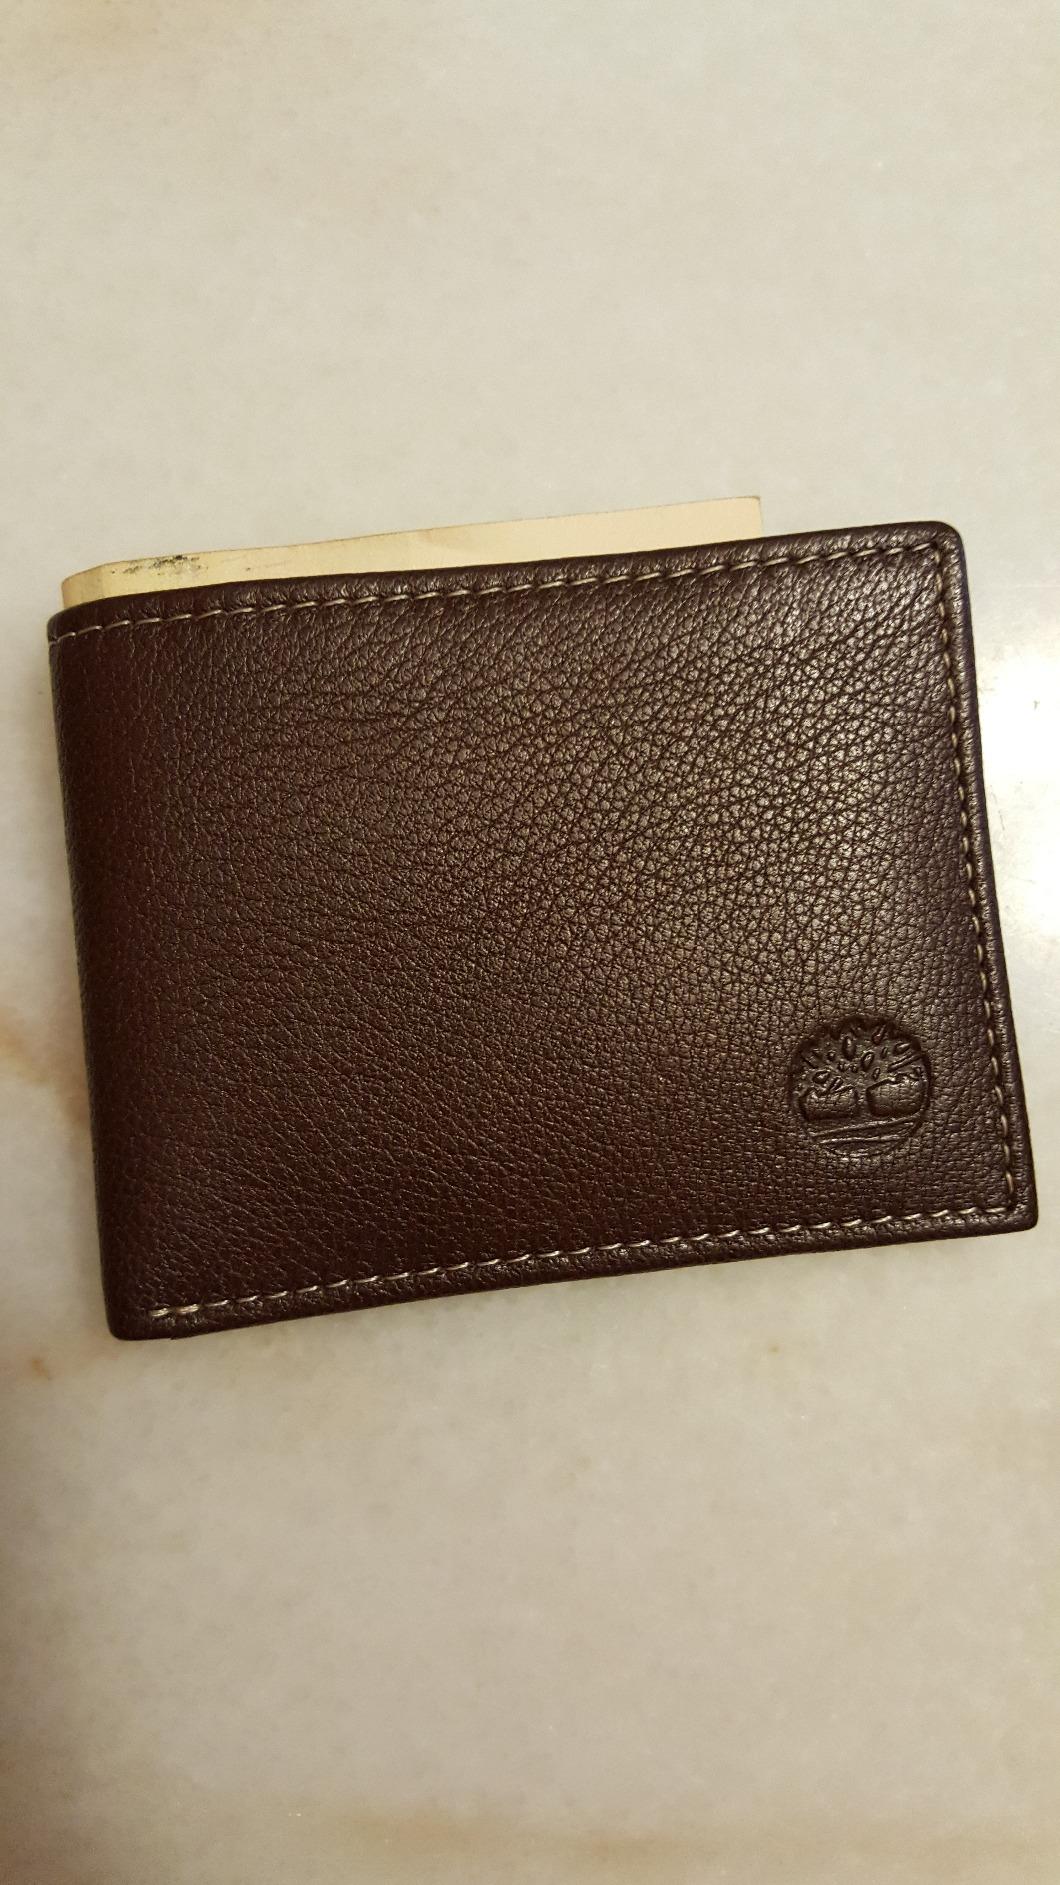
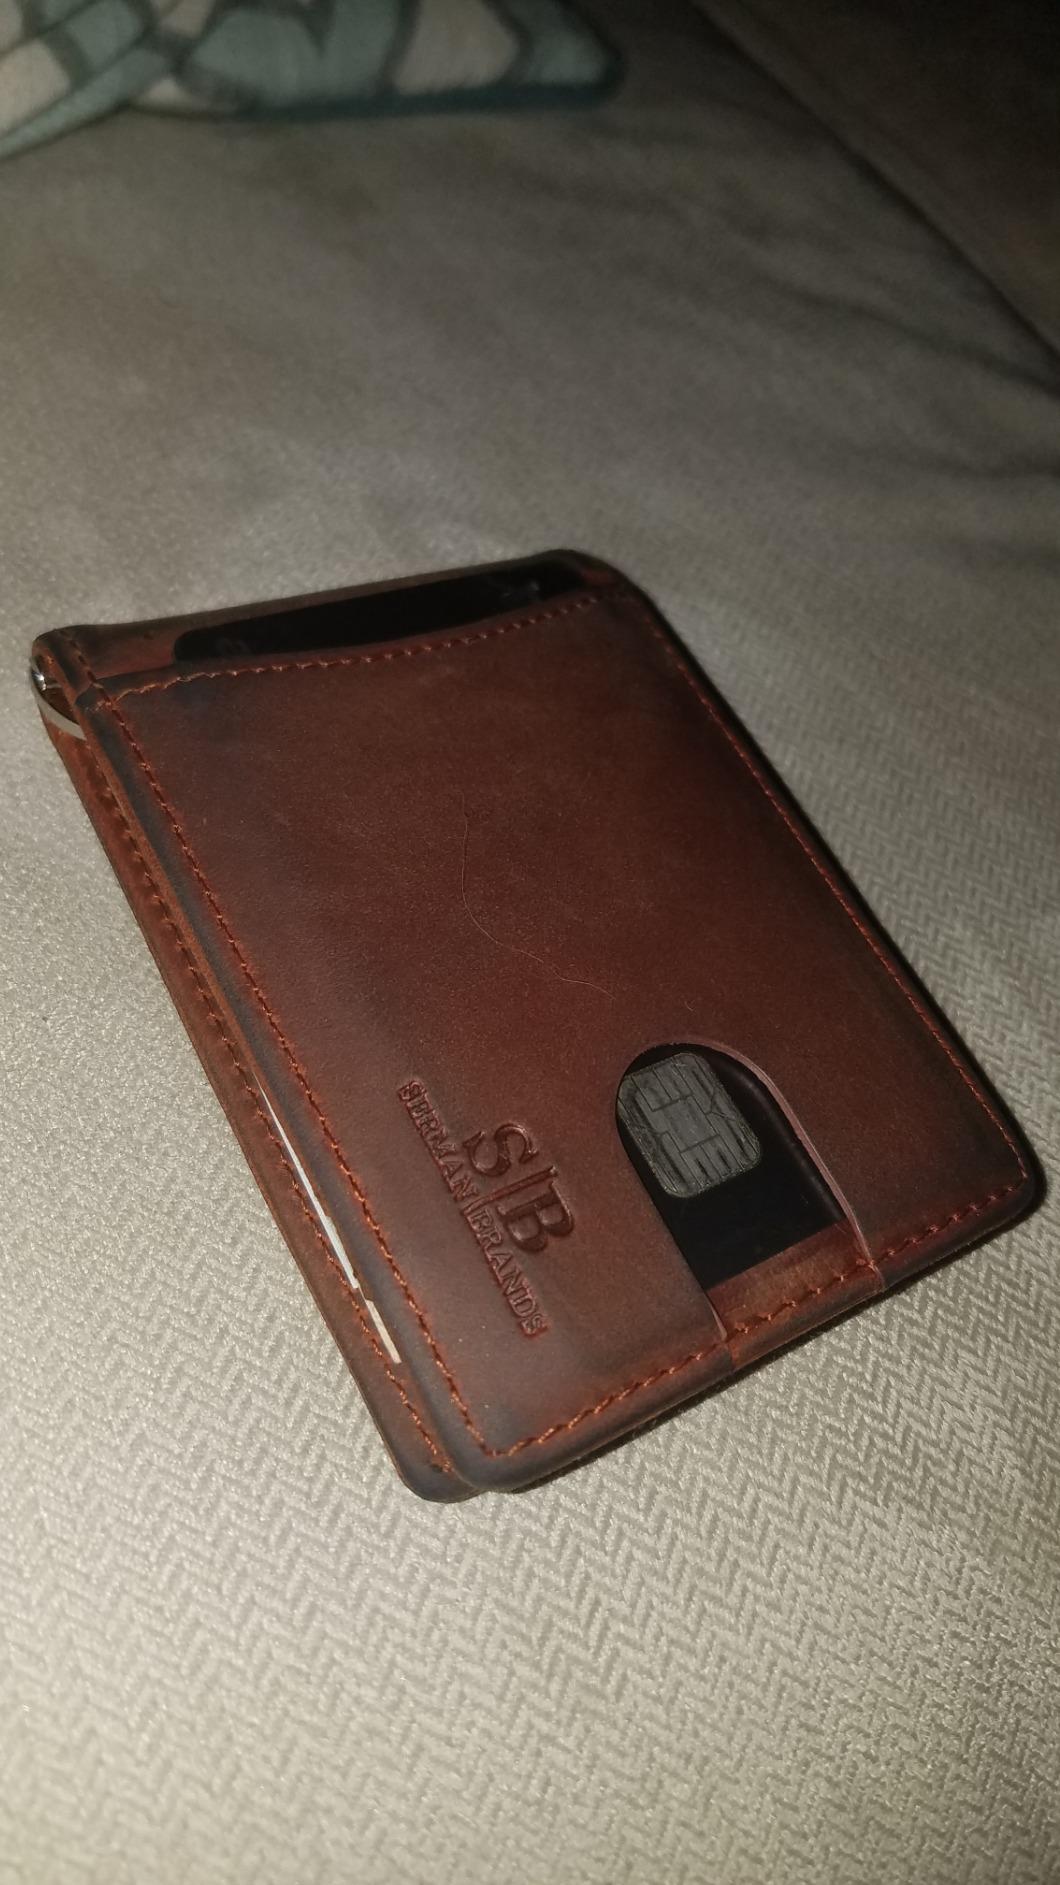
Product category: accessories_wallet
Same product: no